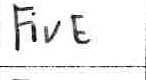
Label: five